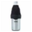
Label: bottle